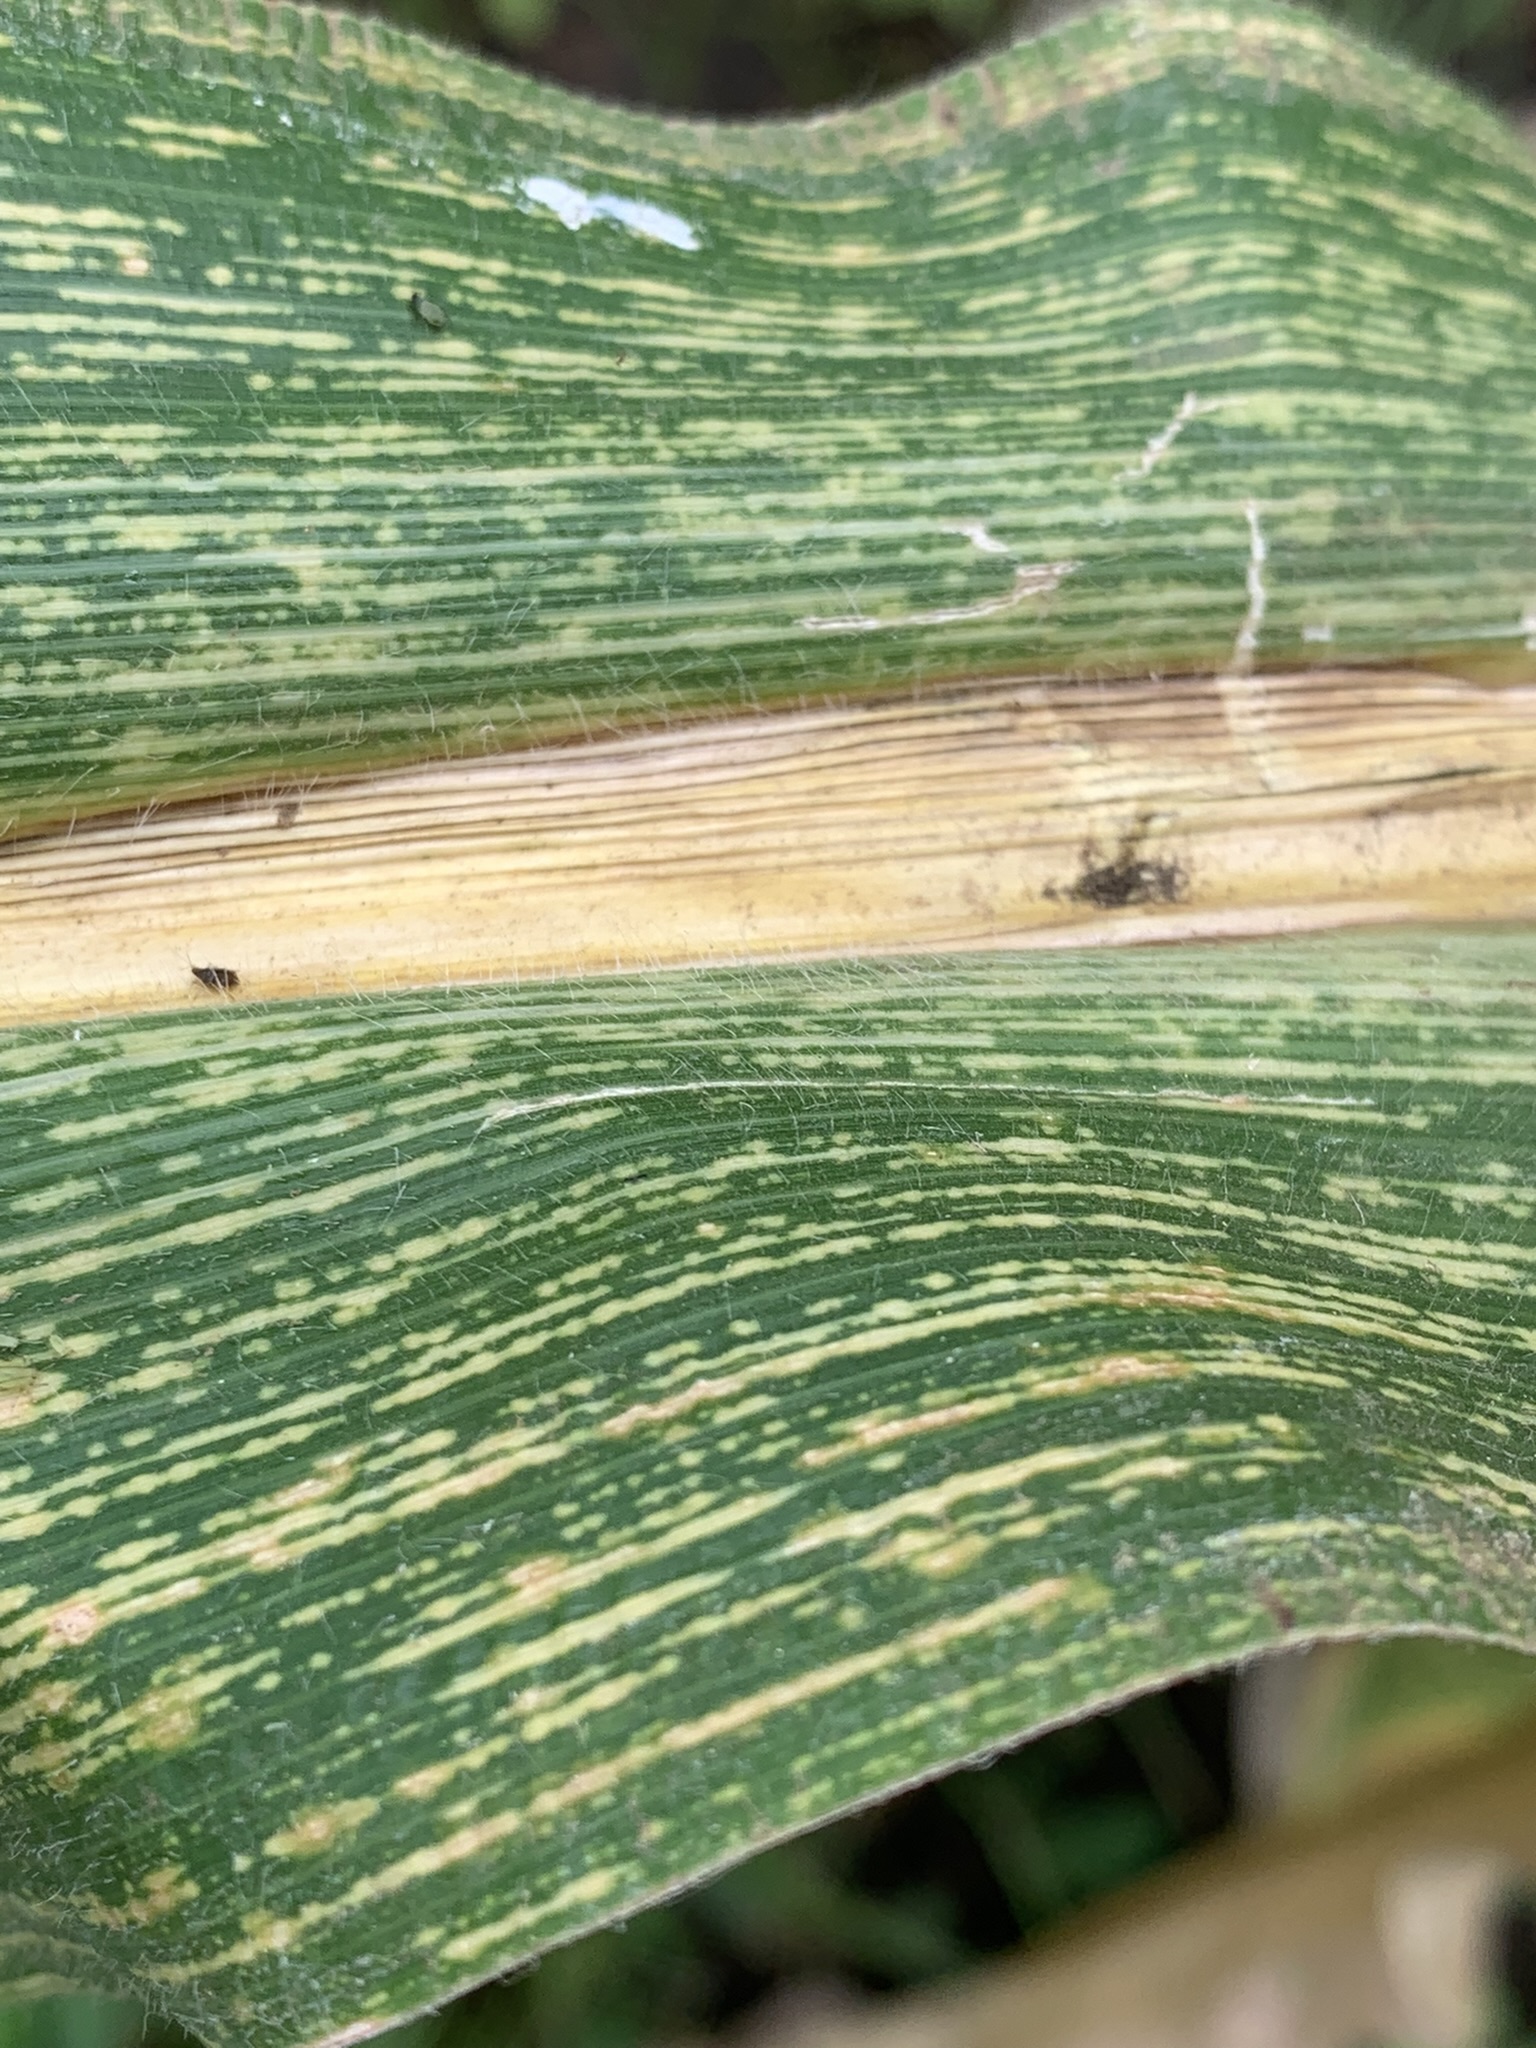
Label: MSV